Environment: real
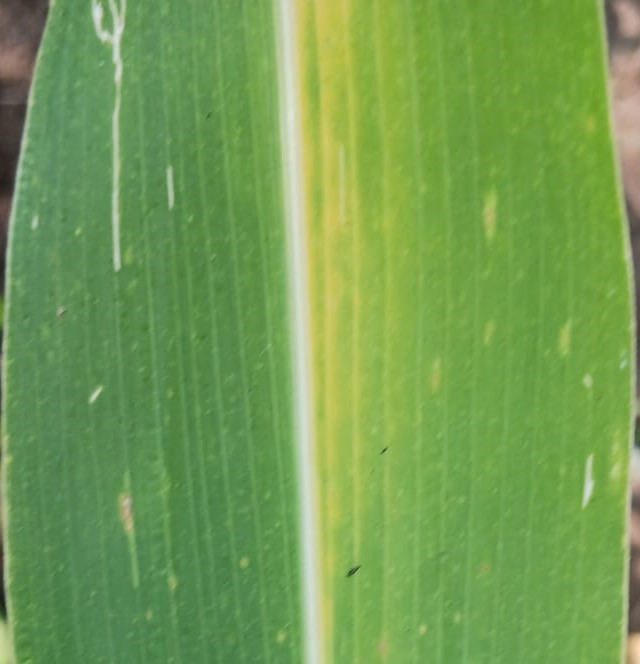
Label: nitrogen_deficiency